491st Attack Squadron

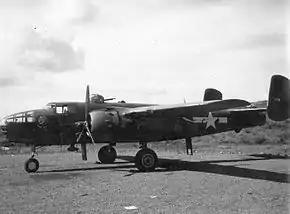
341st Bombardment Group B-25 Mitchell

The first predecessor of the squadron was organized as the 79th Aero Squadron at Kelly Field, Texas in August 1917. It deployed to the Aviation Concentration Center in Garden City, New York in November for shipment to France. It arrived in France the following month and moved to Aulnat, near Clermont-Ferrand, where it was redesignated the 491st Aero Squadron (Construction). The 491st constructed and maintained facilities from February until December 1918, when it moved to St. Nazaire to prepare for transfer back to the United States. It arrived in the United States in January 1919 and was demobilized at the end of the month. It was reconstituted in December 1936 and consolidated with the 491st Bombardment Squadron.